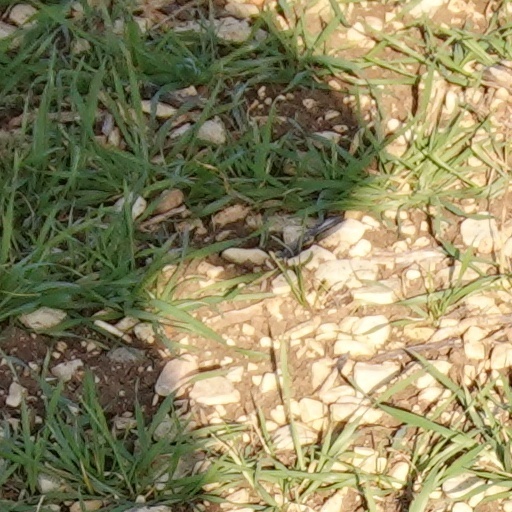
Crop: wheat